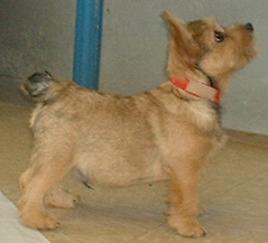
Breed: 203-n000016-Norwich_terrier